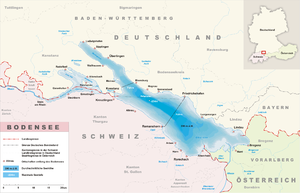
La liste des lacs de Bavière détaille par ordre alphabétique la liste des lacs de Bavière :